John F. Manning

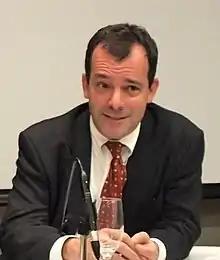
Manning in 2009

John Francis Manning (born April 11, 1961) is an American legal scholar who serves as the provost of Harvard University. He is the Dane Professor of Law at Harvard Law School (HLS), where he is a scholar of administrative and constitutional law. From 2017 to 2024, he was the 13th dean of Harvard Law School.